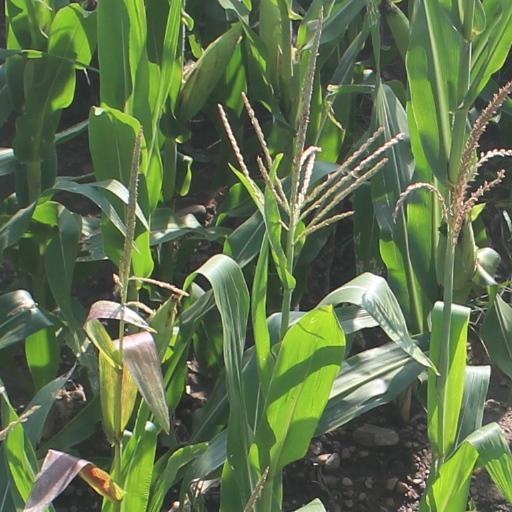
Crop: maize; corn